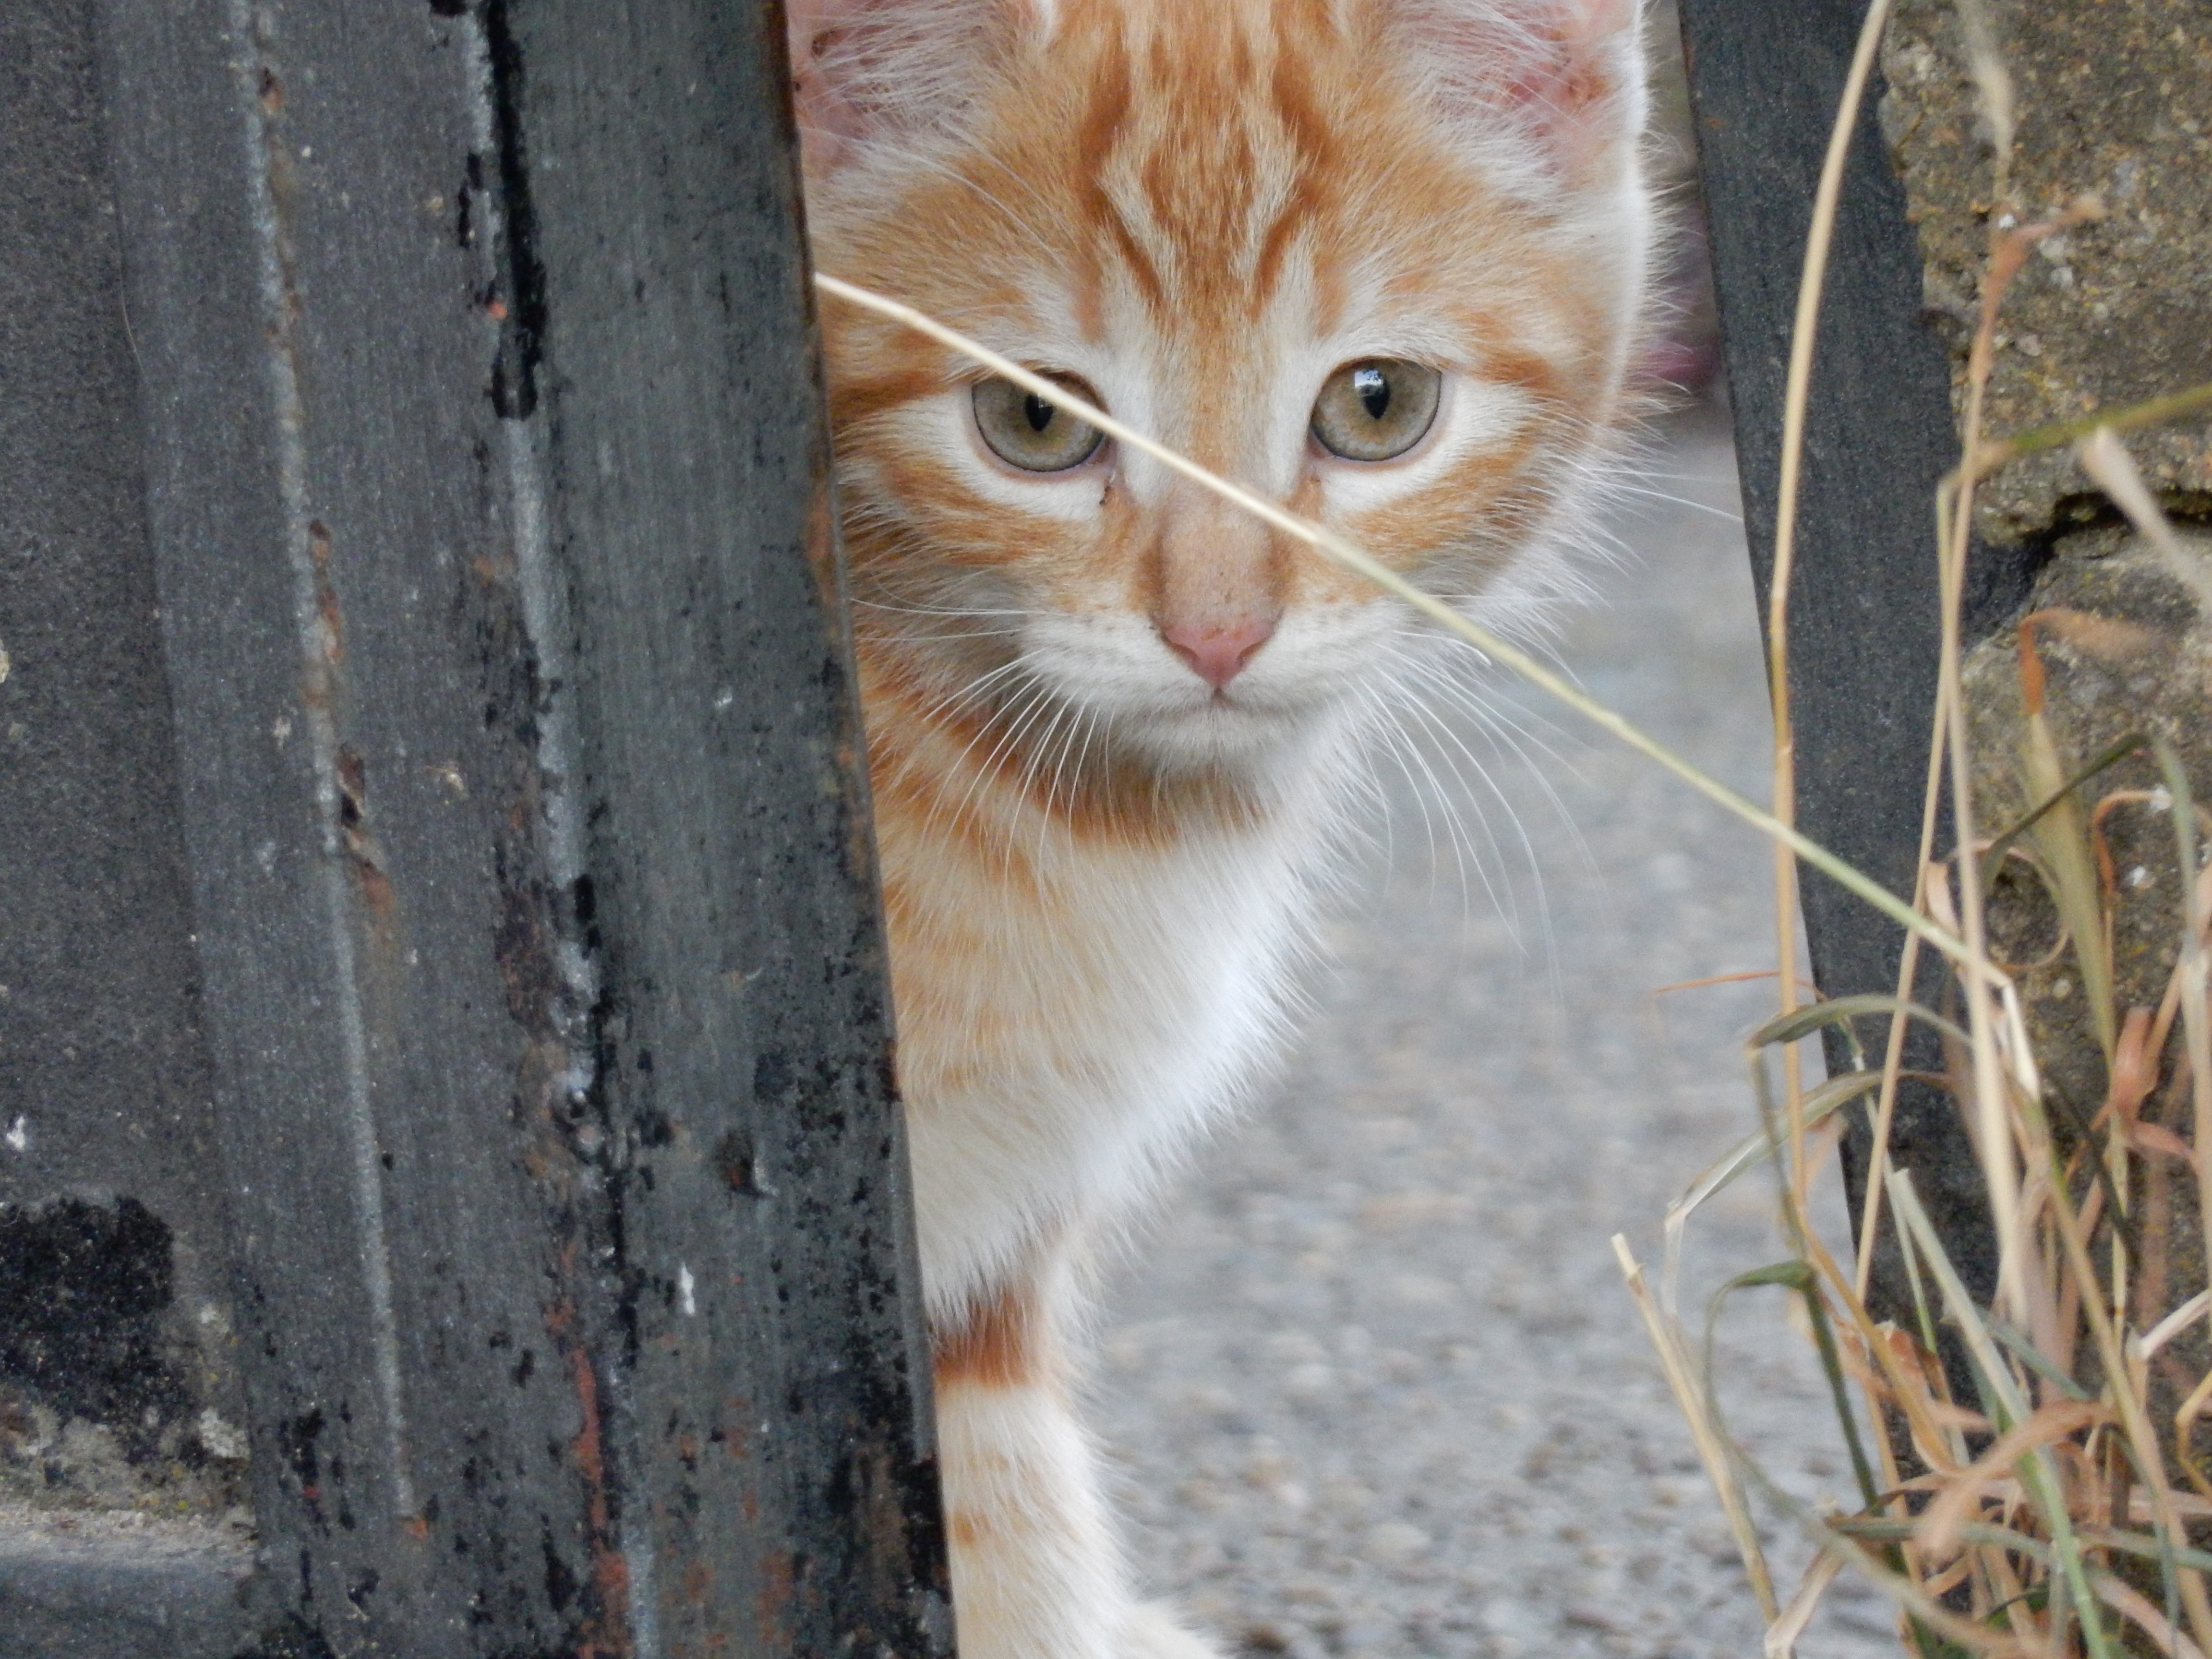
puppy, animal, kitten, cat, feline, mammal, fauna, pets, whiskers, vertebrate, tenderness, wild cat, small to medium sized cats, cat like mammal, domestic short haired cat